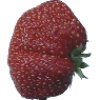
Label: Strawberry Wedge 1